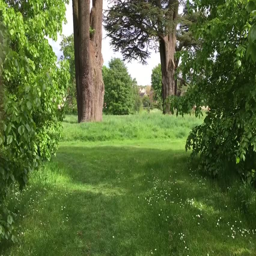
a hand held clip from walking through an area of woodland